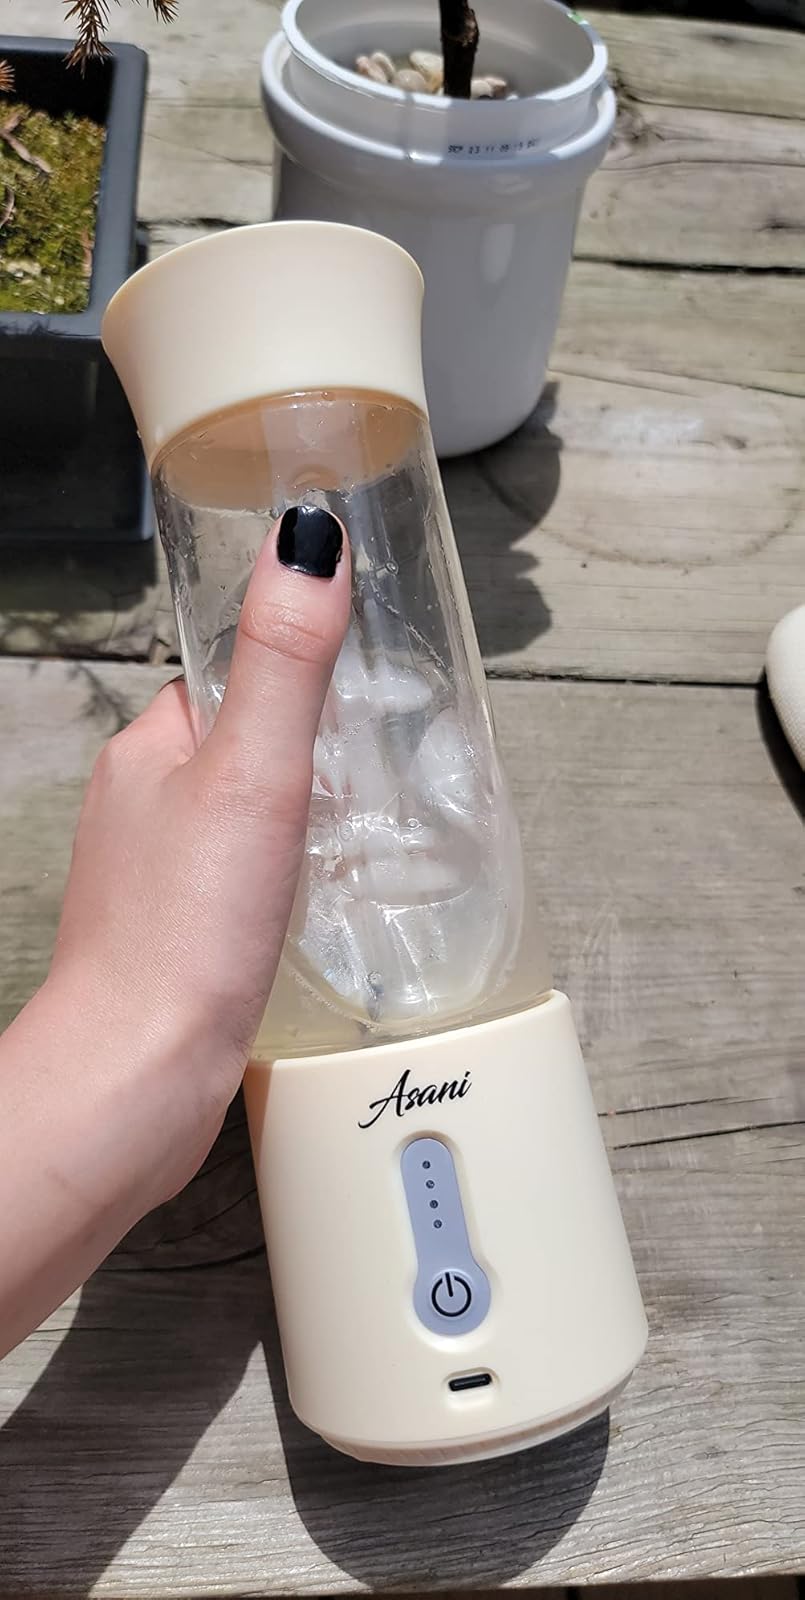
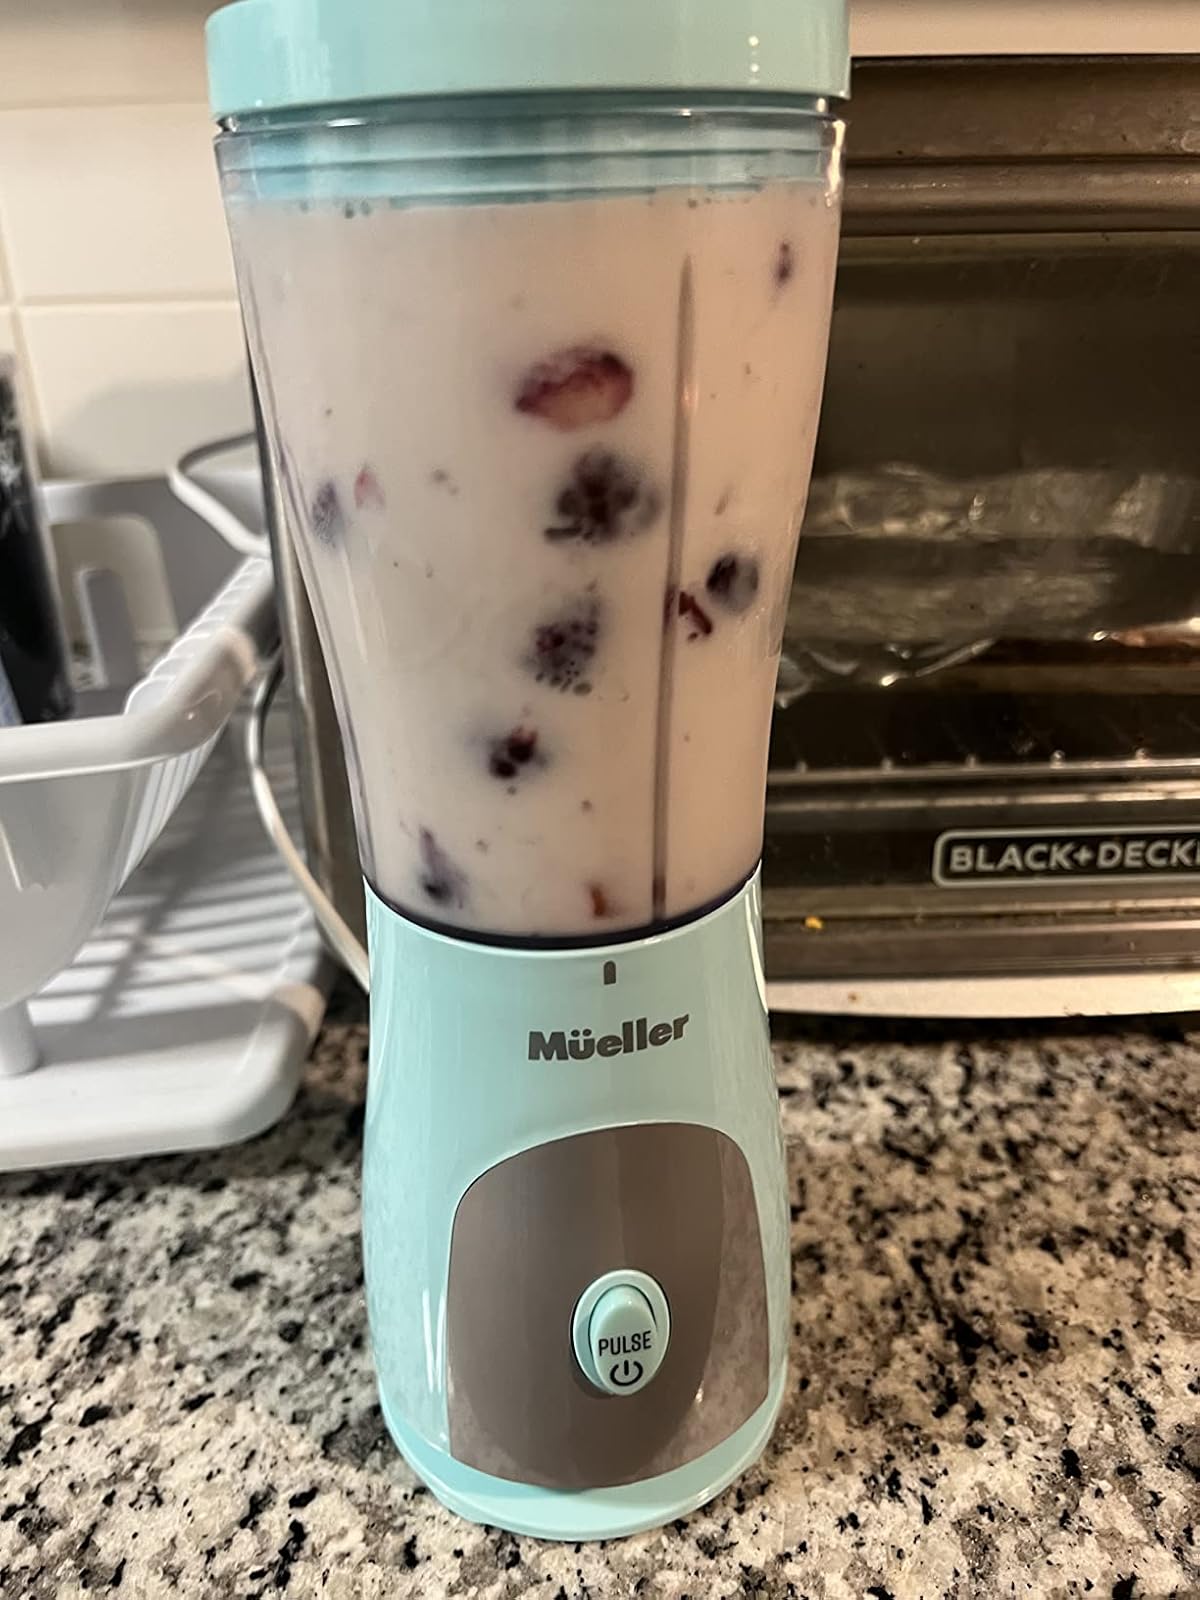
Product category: items_blender
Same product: no